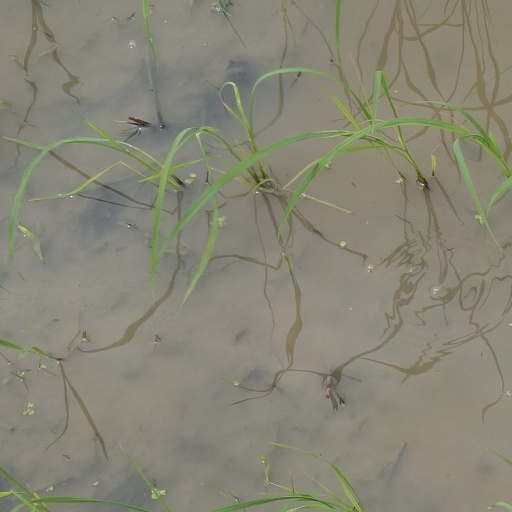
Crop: rice